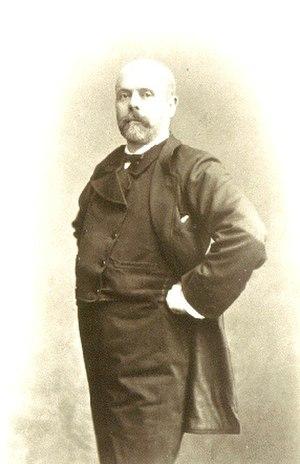
Un économiste est une personne spécialiste des sciences économiques. Il est souvent titulaire d'un doctorat d'économie. Dans la plupart des cas, il travaille en tant qu'enseignant ou chercheur dans une université, mais il peut également être employé dans un think-tank, une institution financière ou un organisme international.